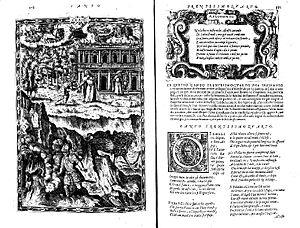
Francesco Franceschi est un imprimeur de la Renaissance italienne.